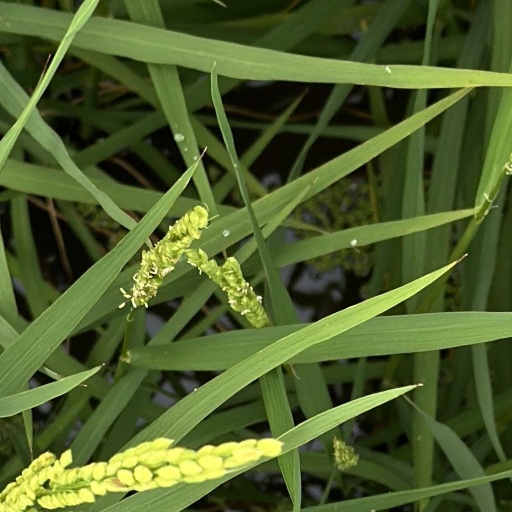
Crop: rice